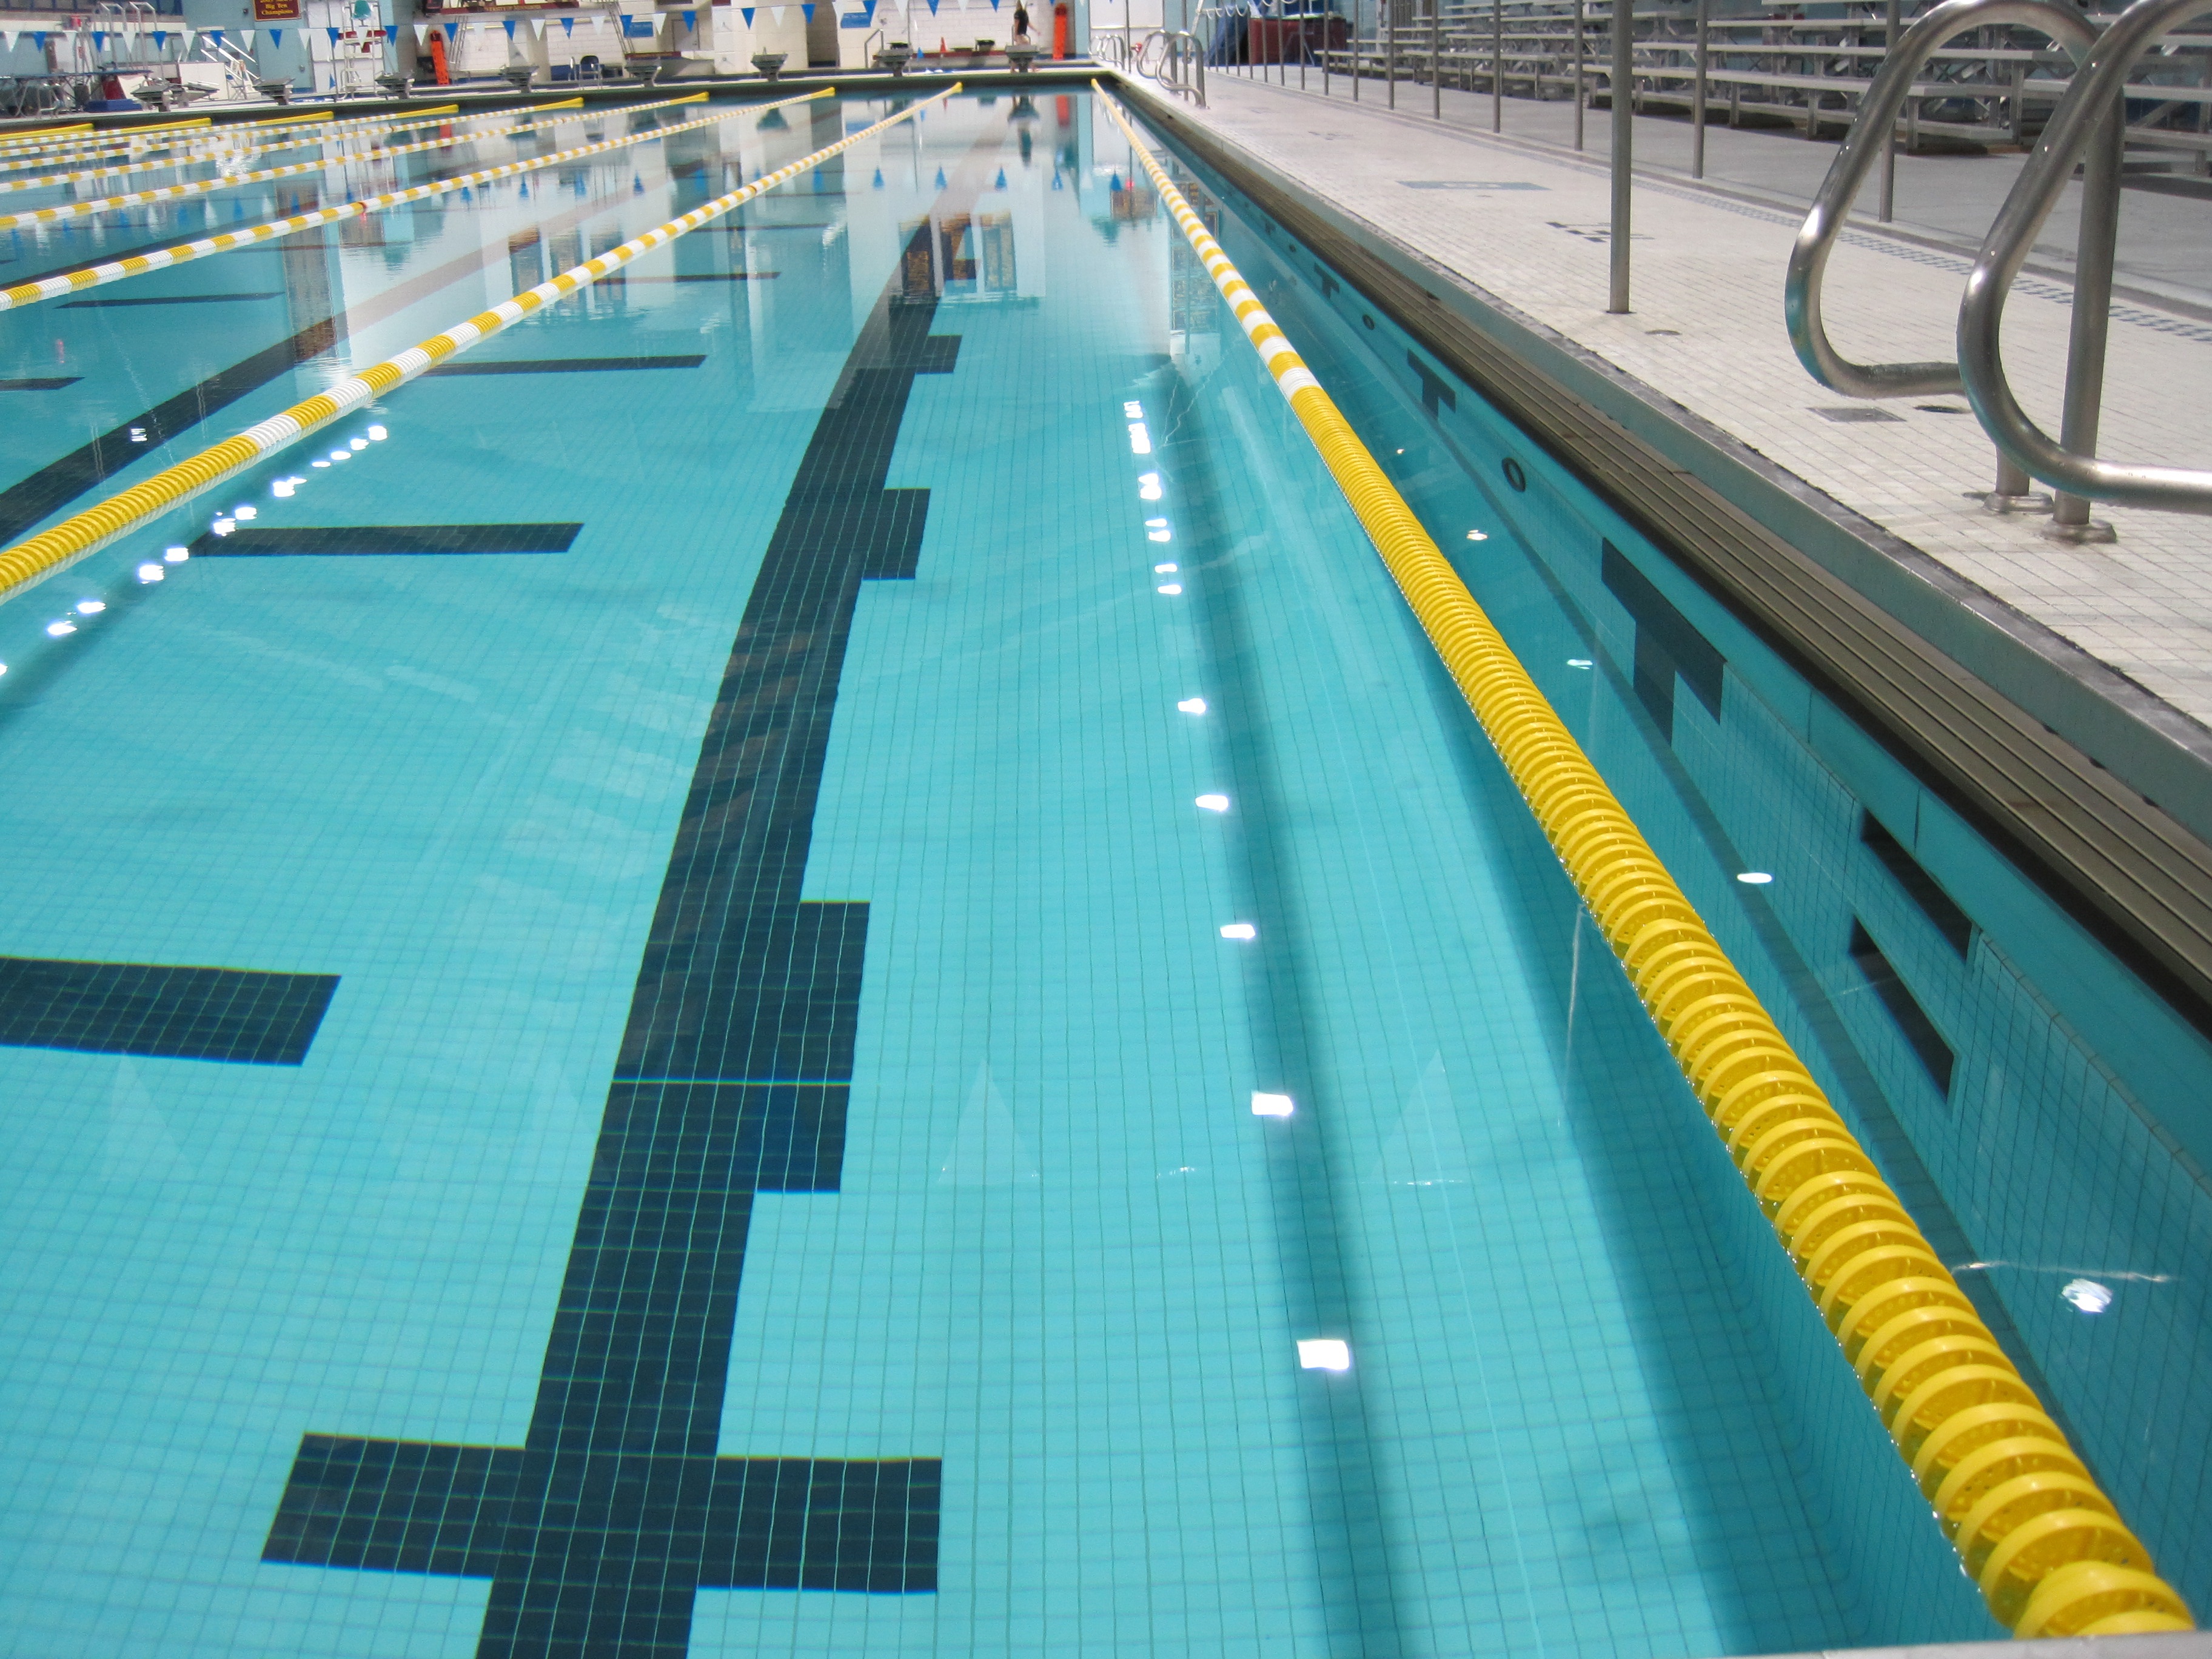
water, recreation, pool, swim, swimming pool, exercise, leisure, lane, fitness, swimming, sports, water sports